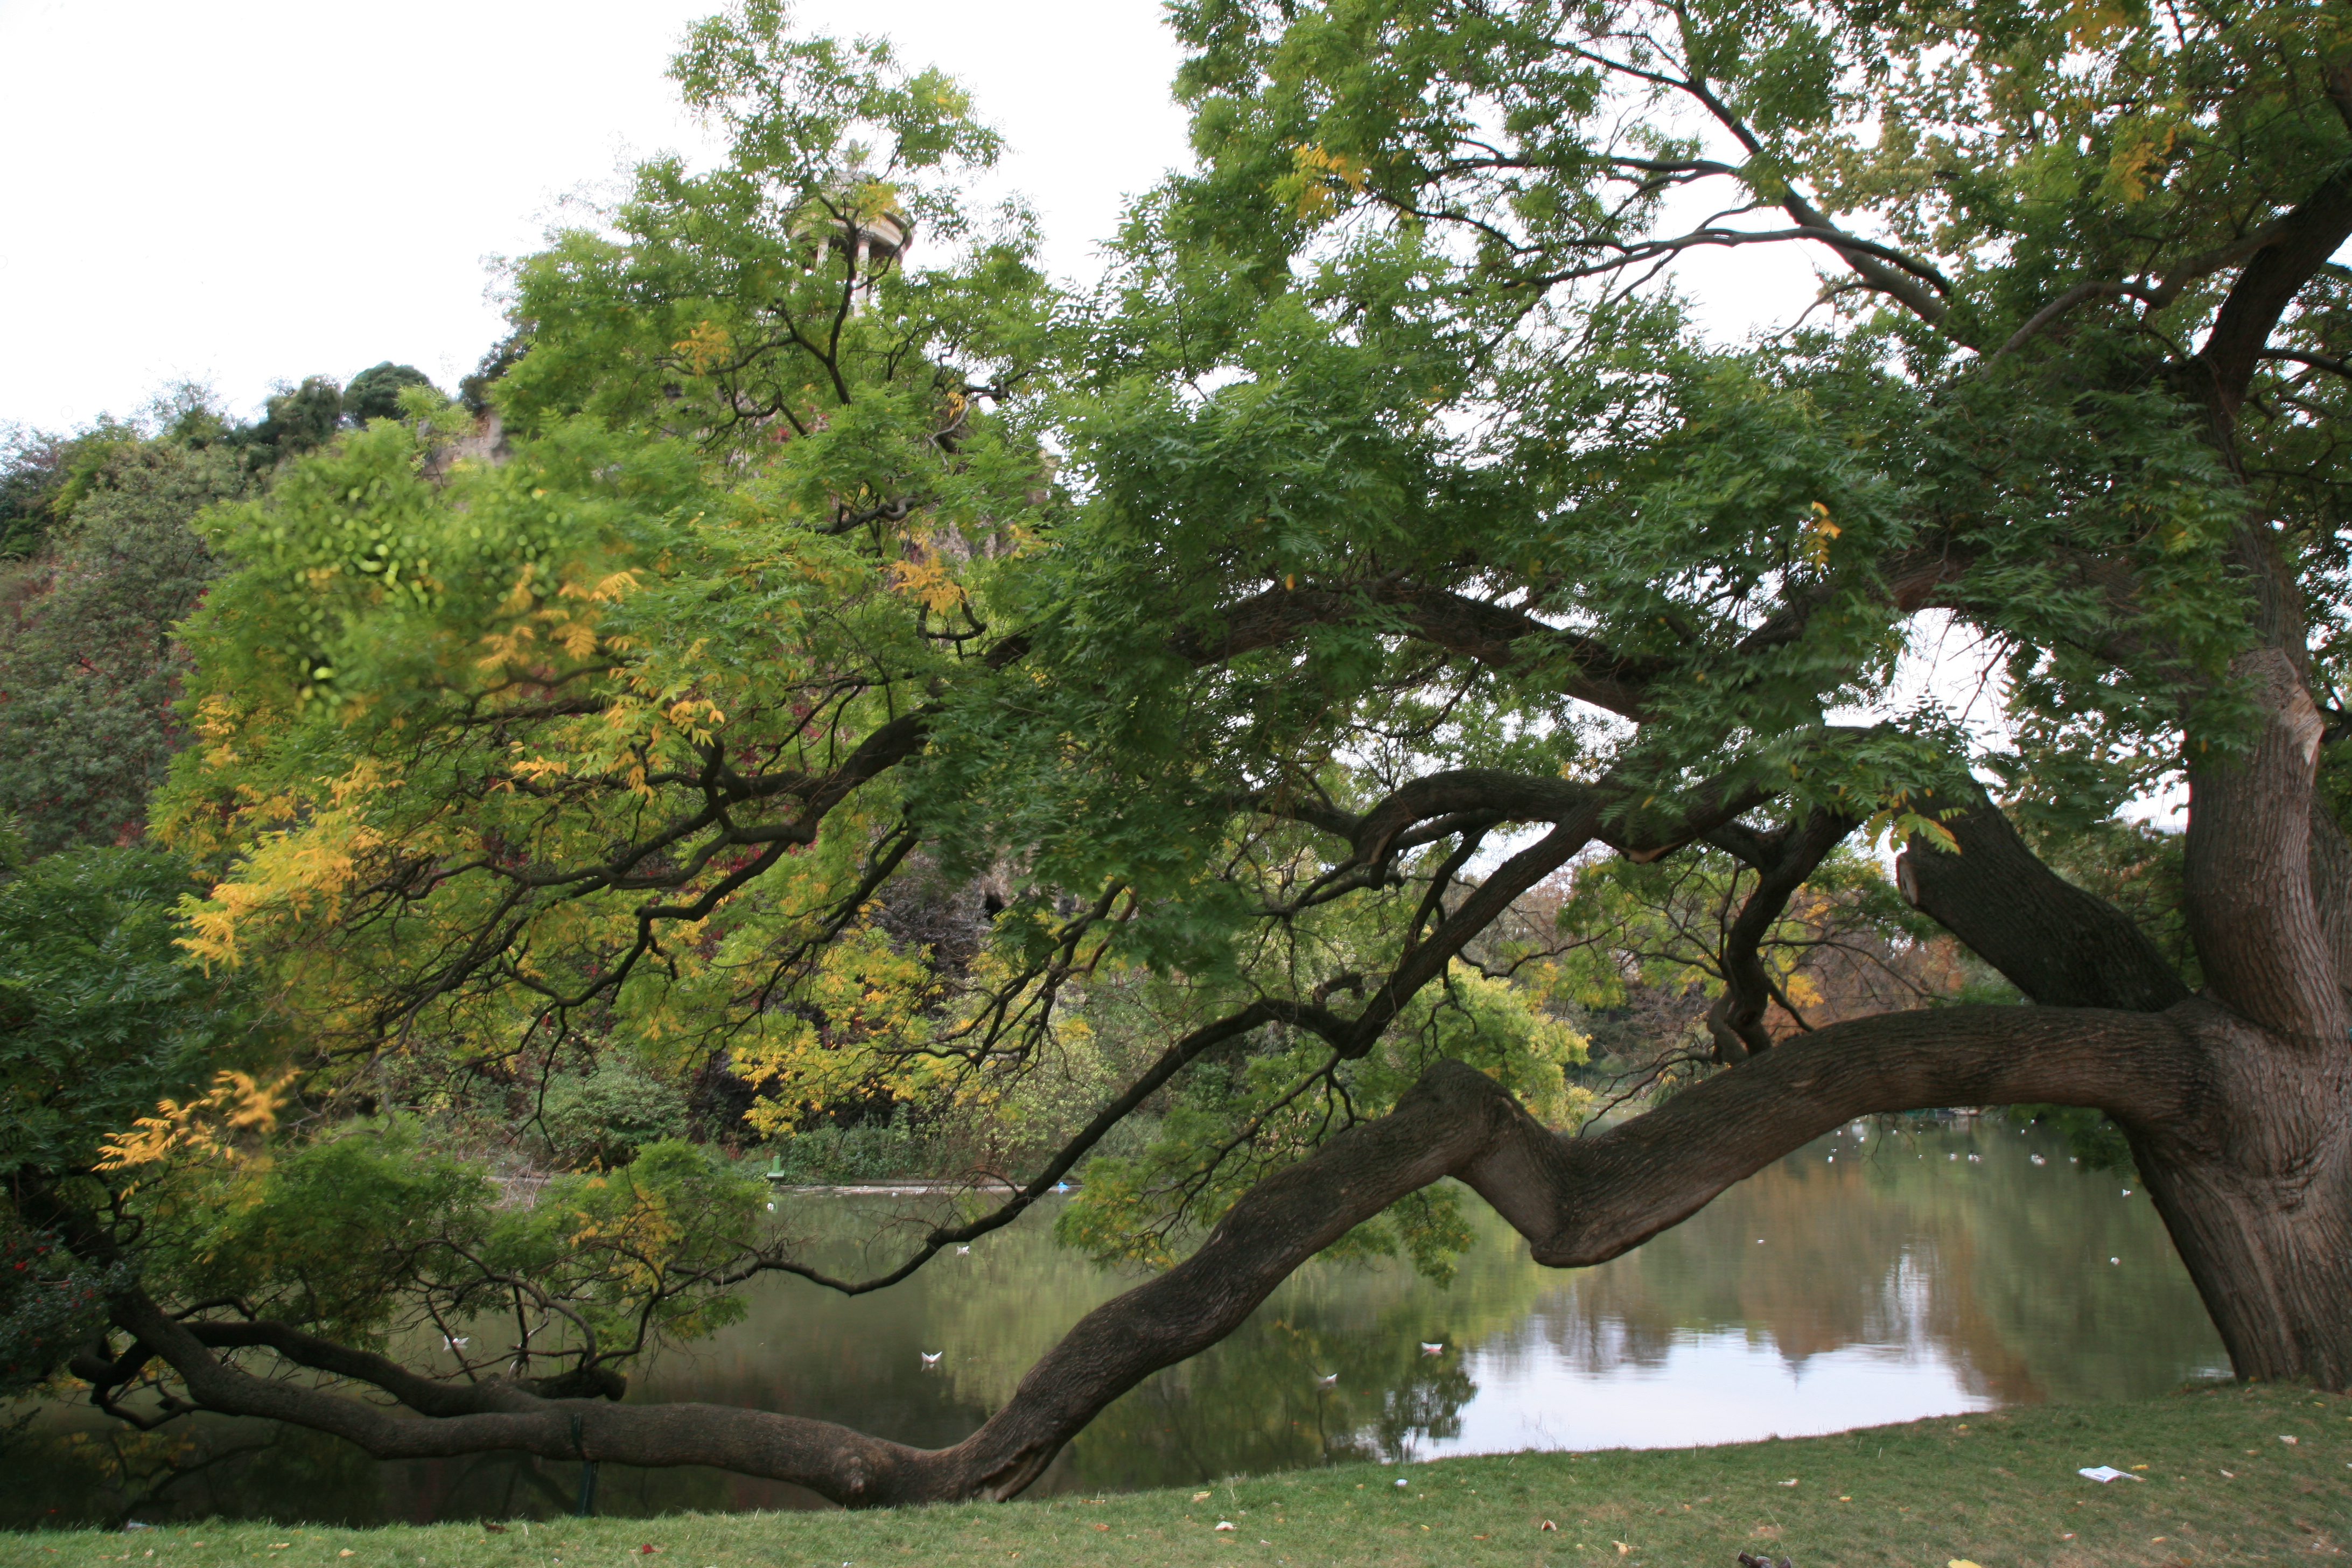
tree, nature, forest, branch, plant, flower, lake, paris, france, park, botany, lac, shrub, deciduous, oak, parc, arbol, arbre, see, meer, woodland, parque, baum, ecosystem, parco, parigi, nuitblanche, parijs, whitenight, pary, butteschaumont, parcdesbutteschaumont, flowering plant, biome, woody plant, land plant